Uniforms of the United States Air Force

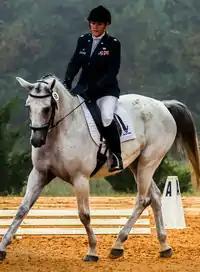
Maj. Laurie Lanpher in Air Force equestrian uniform

The Air Force Chief of Staff and the Chief Master Sergeant of the Air Force are authorized to wear a special ceremonial uniform consisting of a stand-collar coat and braided trousers similar to the ceremonial band uniform, with the addition of a silver braid trimmed belt. Each uniform costs $700 with the wearer required to personally pay for purchase. This uniform was worn on 10 August 2012 at the ceremony in which Gen. Mark Welsh III succeeded Gen. Norton Schwartz as the 20th Air Force Chief of Staff, but was not used for the subsequent ceremonies of Gen. David L. Goldfein and General Charles Q. Brown.